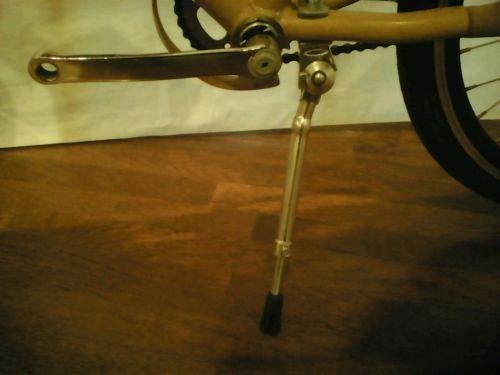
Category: bicycle